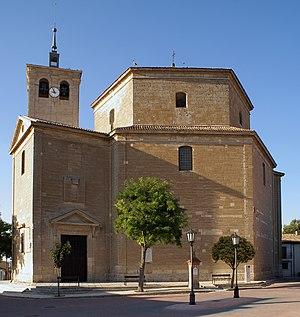
Valoria la Buena est une commune de la province de Valladolid dans la communauté autonome de Castille-et-León en Espagne.